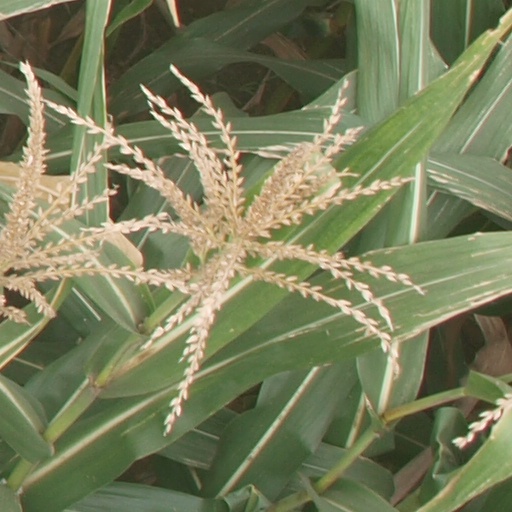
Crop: maize; corn